Leverhulme Memorial

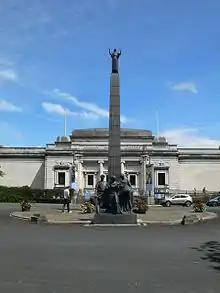
Leverhulme Memorial with the Lady Lever Art Gallery behind

The Leverhulme Memorial stands to the west of the Lady Lever Art Gallery on the junction of Windy Bank and Queen Mary's Drive, Port Sunlight, Wirral, Merseyside, England. It commemorates the life of William Lever, 1st Viscount Leverhulme, the businessman who created the factory and model village of Port Sunlight. The memorial was designed by James Lomax-Simpson, and the sculptor was William Reid Dick. It consists of an obelisk with a figure on the top, with a separate group of four figures beside it. The memorial was unveiled in 1930. It is recorded in the National Heritage List for England as a designated Grade II listed building.